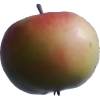
Label: Apple 11